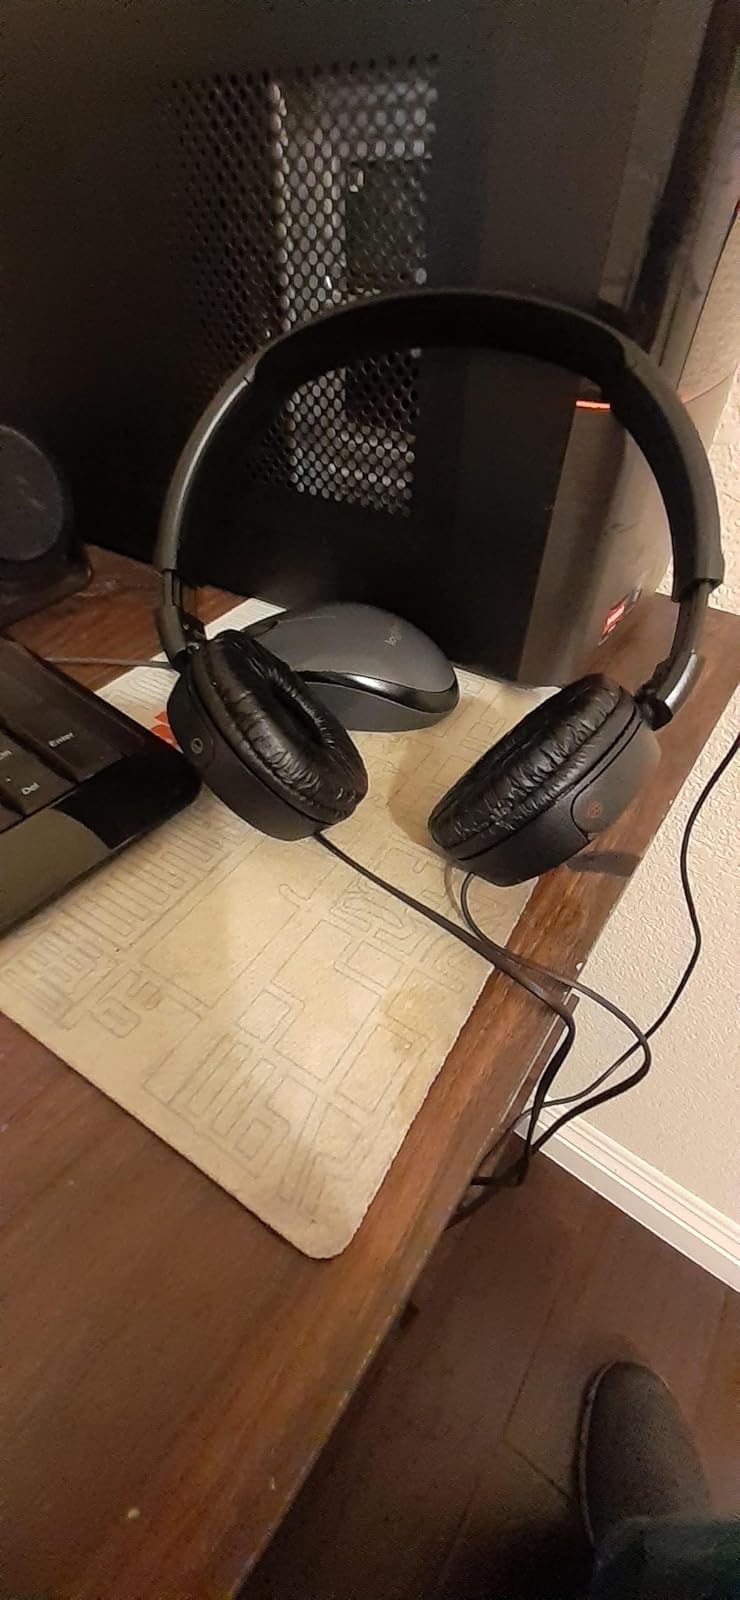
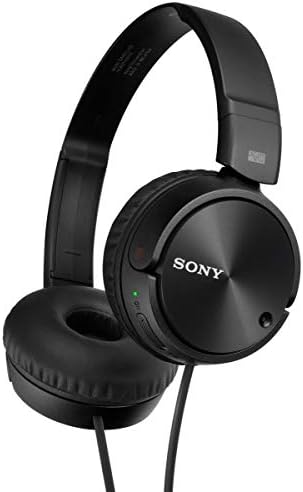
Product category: headphones
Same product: yes